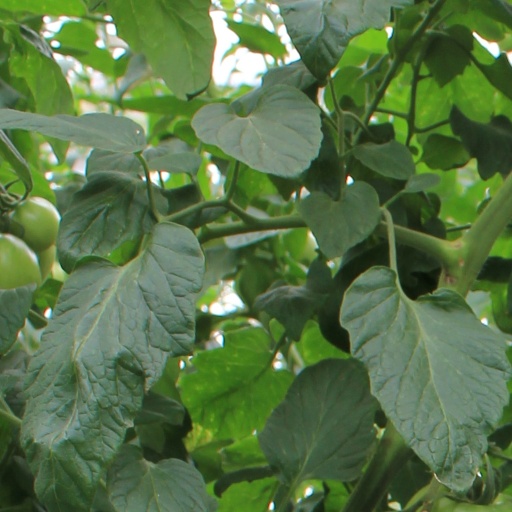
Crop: tomato